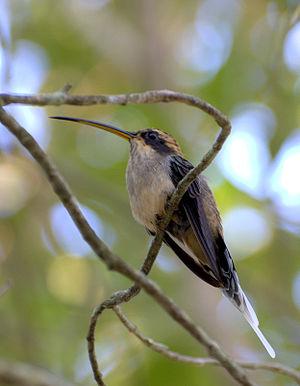
L'Ermite eurynome est une espèce de colibris présente en Amérique du Sud.